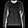
Label: Pullover